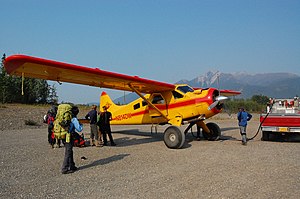
Bushfly / Fælles egenskaber
DHC-2 Beaver bliver tanket op
Et bushfly er et fly som bliver benyttet til passager- og fragtflyvning udenfor det normale rutenet, til destinationer der ligger i fjerne og underudviklede områder af et land, som for eksempel den nordlige del af Canada, Alaskas tundra, den afrikanske bush, eller Australiens Outback. De bliver benyttet hvor infrastrukturen for overfladetransport er utilstrækkelig eller ikke-eksisterende.